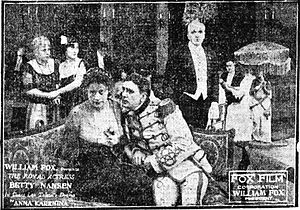
Anna Karenina (film fra 1915)
Anna Karenina er en amerikansk dramastumfilm i sort-hvid fra 1915 instrueret af J. Gordon Edwards med Betty Nansen. Filmen anses som tabt. Det var den første amerikanske filmatisering af romanen af Lev Tolstoj.